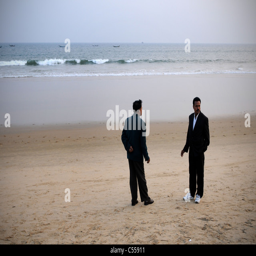
the beach in the state